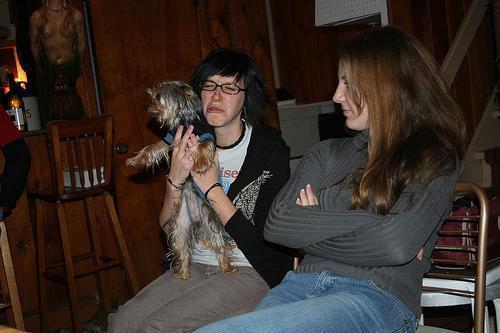
Yorkshire_terrier